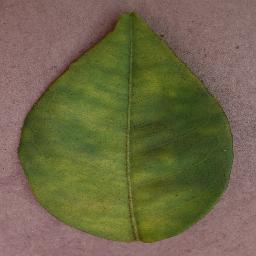
Label: Orange___Haunglongbing_(Citrus_greening)